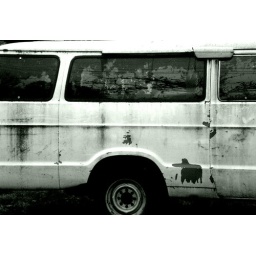
used by human smugglers, window is spray painted black and peeling off(like that doesn't look suspicoius)